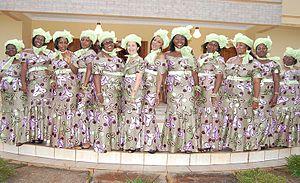
Bandrefam est une chefferie du Cameroun. Bien que Bandrefam soit le nom officiel, les populations de cette chefferie s'identifient plutôt sous l'appellation Kouo'shi qui signifie : émergent du sol.Kouo'shi prendra la forme de Fab’gnwe aux alentours de 1921, puis de Ndiògfap vers 1928.Finalement, les colons Allemands vont l'appeler Bandrefam, le nom que nous connaissons aujourd'hui.